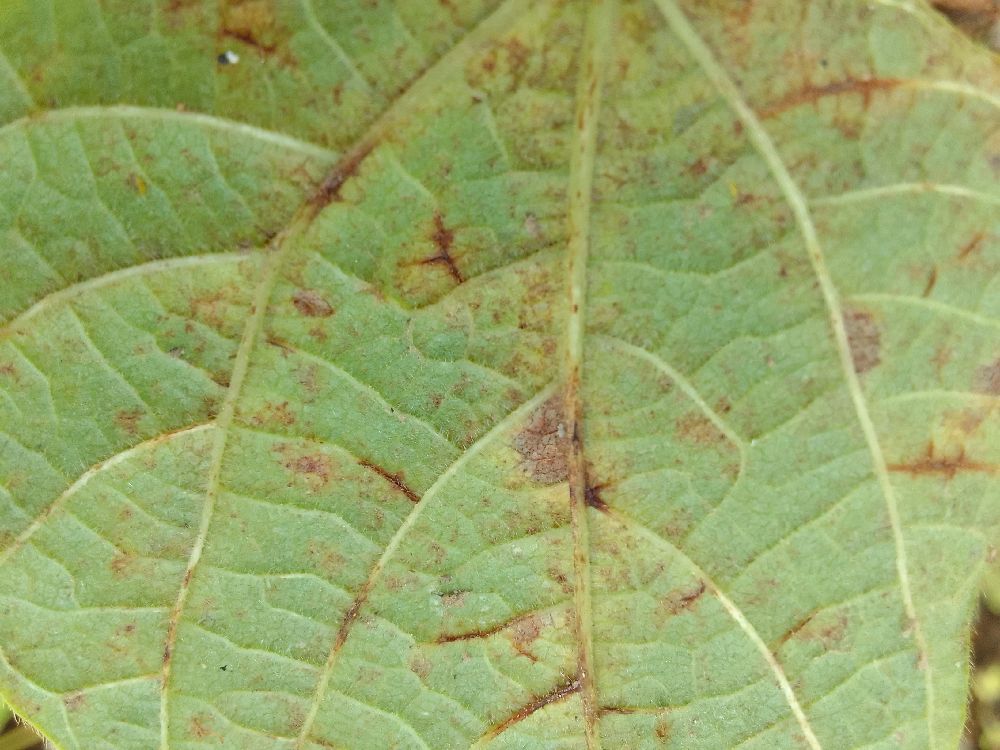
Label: anthracnose